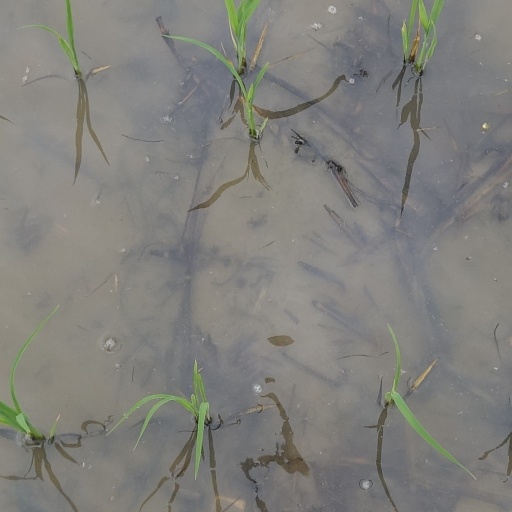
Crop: rice